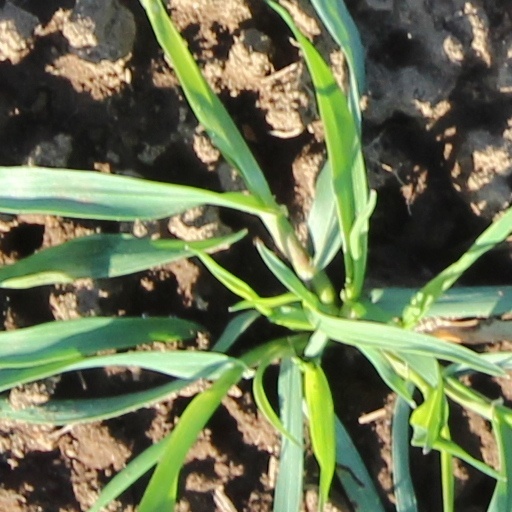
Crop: wheat